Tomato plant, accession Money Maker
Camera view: vertical (180 deg); turntable rotation: 150 degrees
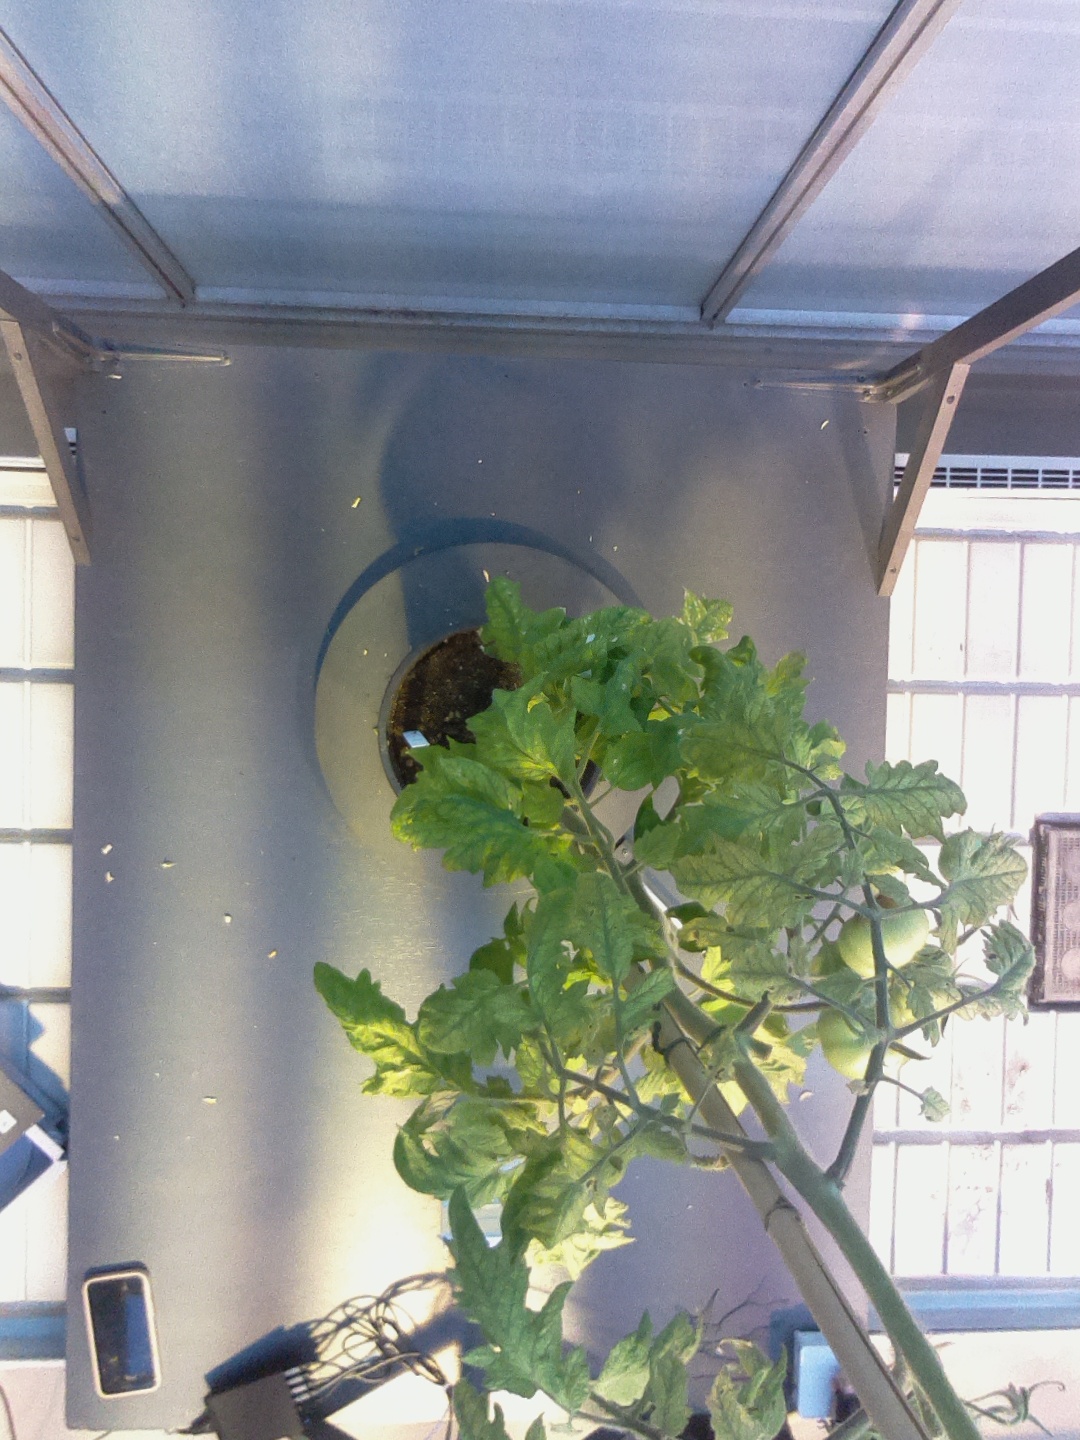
BBCH growth stage 79: 90% -100% of final fruit size